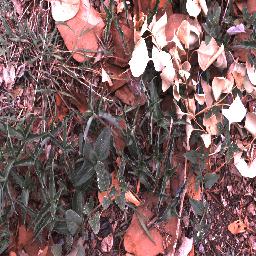
Label: negative